Ion Antonescu

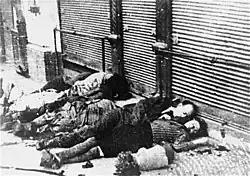
Iași pogrom in Romania, June 1941

A crucial change in the war came with the Battle of Stalingrad in June 1942 – February 1943, a major defeat for the Axis. Romania's armies alone lost some 150,000 men (either dead, wounded or captured) and more than half of the country's divisions were wiped out.